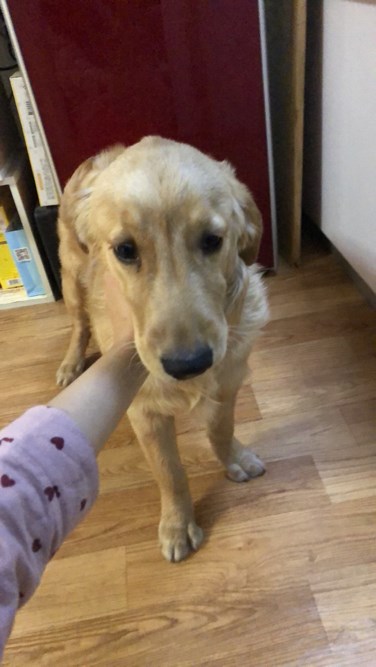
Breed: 5355-n000126-golden_retriever